Dralístico

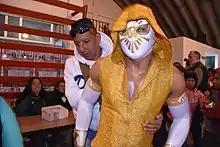
Místico on the way to the ring for a match

In May, Místico came together with Máscara Dorada and Valiente to form the "Los Estetas del Aire" ("The Air Aesthetics") stable with the three debuting identical masks, containing elements of each wrestler's own mask, in the process. On May 12, Místico was stripped of the LLA Azteca Championship, after his title defense, a three-way match with La Sombra and Volador Jr., ended in a thirty-minute time limit draw. On June 9, "Los Estetas del Aire" entered a tournament for the vacant CMLL World Trios Championship, first defeating "Los Invasores" (Mr. Águila, Psicosis and Volador Jr.) in the quarterfinals and then "TRT" (Rey Bucanero, El Terrible and Tiger) in the semifinals to advance to the following week's tournament finals. On June 16, "Los Estetas del Aire" defeated "Los Guerreros Laguneros" (Euforia, Niebla Roja and Último Guerrero) to become the new CMLL World Trios Champions. On September 13 at CMLL's 80th Anniversary Show, "Los Estetas del Aire" successfully defended the CMLL World Trios Championship against "Los Revolucionarios del Terror" (Dragón Rojo Jr., Pólvora and Rey Escorpión). On January 14, 2014, during the opening event of the "Fantastica Mania 2014" tour, Místico made his Japanese in-ring debut, pinning Rey Escorpión to win a six-man tag team main event. Four days later, in the main event of the fourth show of the tour, Místico unsuccessfully challenged Mephisto for the Mexican National Light Heavyweight Championship. Upon his return to Mexico, Místico won his first singles title in CMLL, when he, on February 16, defeated Pólvora for the CMLL World Welterweight Championship. On March 28, "Los Estetas del Aire" lost the CMLL World Trios Championship to "Los Guerreros Laguneros" (Euforia, Niebla Roja and Último Guerrero). On May 2, Místico was involved in a motorcycle accident in which he broke both the fibula and tibia in his right leg, forcing him to undergo surgery the following day. During a press conference on November 19 Místico announced that he was not ready to return to the ring and vacated the CMLL World Welterweight Championship.